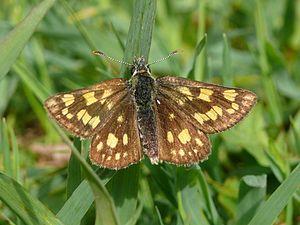
L’Hespérie du brome, Échiquier ou Hespérie échiquier est une espèce de lépidoptères de la famille des Hesperiidae, de la sous-famille des Heteropterinae et du genre Carterocephalus.